Minden, Nebraska

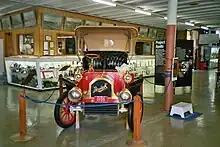
Pioneer Village (2005)

Minden is a city in Kearney County, Nebraska, United States. The city serves as the county seat of Kearney County. The population was 3,118 at the 2020 census. It is home to the Pioneer Village museum complex of 28 buildings.